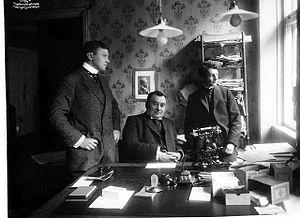
Rolf Thommessen est un journaliste et homme politique norvégien né le 22 juillet 1879 à Christiania et mort le 9 décembre 1939 à Oslo.